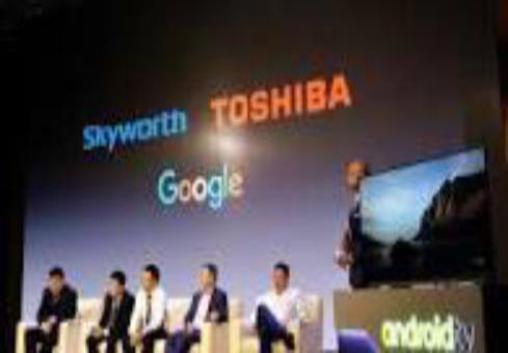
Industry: Electronic